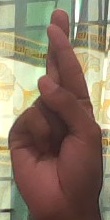
ASL sign: R